Hunting behavior of gray wolves

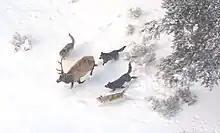
Wolves pursuing a bull elk

Single wolves or mated pairs typically have higher success rates in hunting than do large packs; single wolves have occasionally been observed to kill large prey such as moose, bison and muskoxen unaided. This contrasts with the commonly held belief that larger packs benefit from cooperative hunting to bring down large game. The size of a wolf hunting pack is related to the number of pups that survived the previous winter, adult survival, and the rate of dispersing wolves leaving the pack. The optimal pack size for hunting elk is four wolves, and for bison a large pack size is more successful.